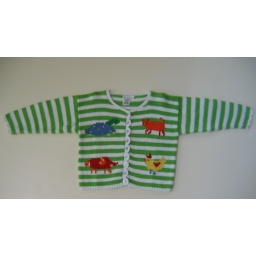
Green/white striped cotton cardigan with 4 animals in bold primary colors on the front and one on back.(4T)$12.00ID#1